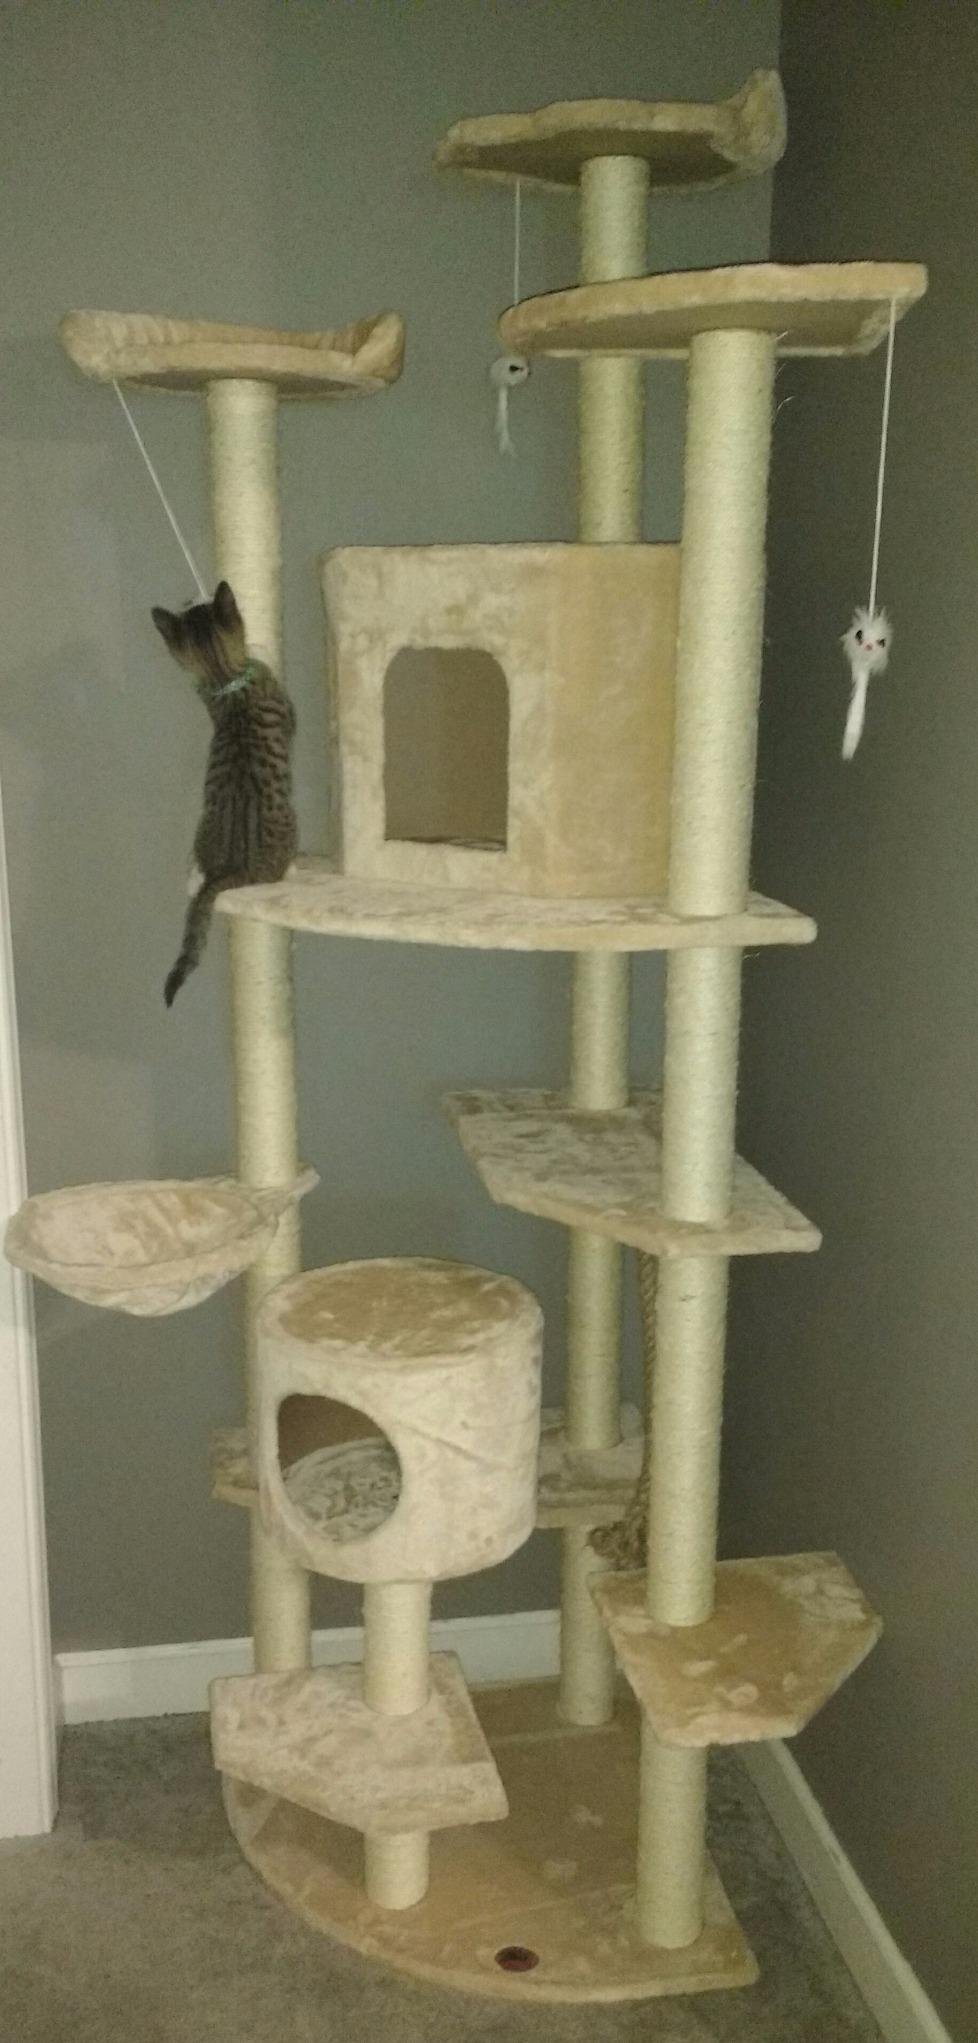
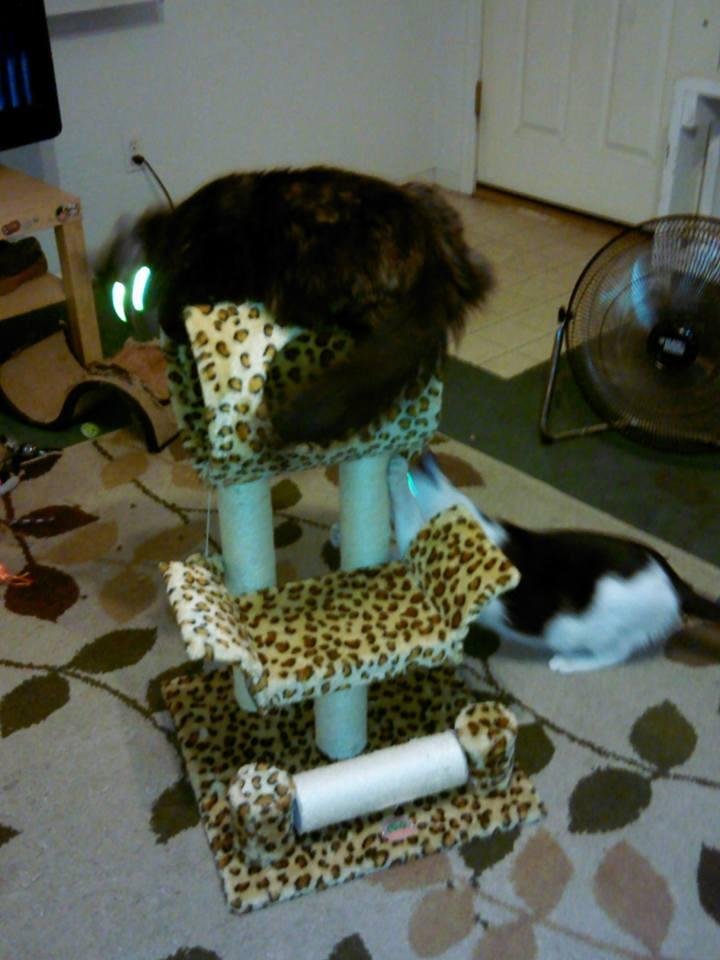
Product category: items_cat tree
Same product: no